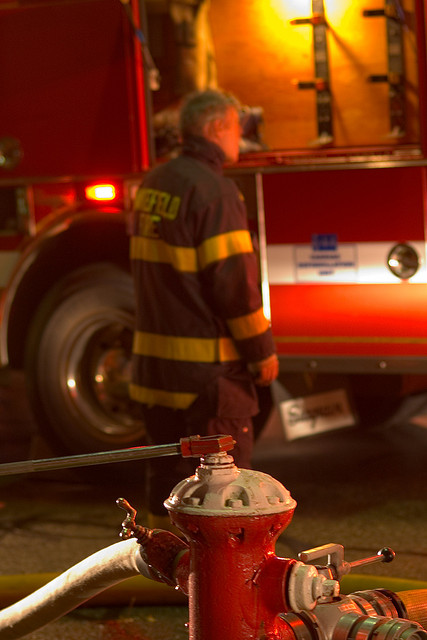
A fireman near a fire truck outside and near a fire-hydrant.

a firefighter standing next to a truck and hydrant

a scene of a fire fighter standing in uniform besides a fire truck at the scene of a fire